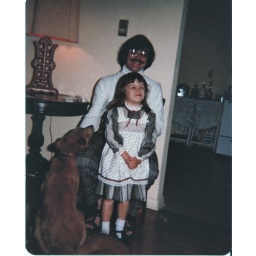
My dad, me, and our dog Hergi (a golden retriever/collie mix, I think) back in 1978.